Jacob Micyllus

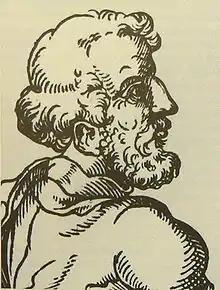
Jacob Micyllus

Jacob Micyllus, (6 April 1503 – 28 January 1558) was a German Renaissance humanist and teacher, who conducted the city's Latin school in Frankfurt and held a chair at the University of Heidelberg, during times of great cultural stress in Germany.